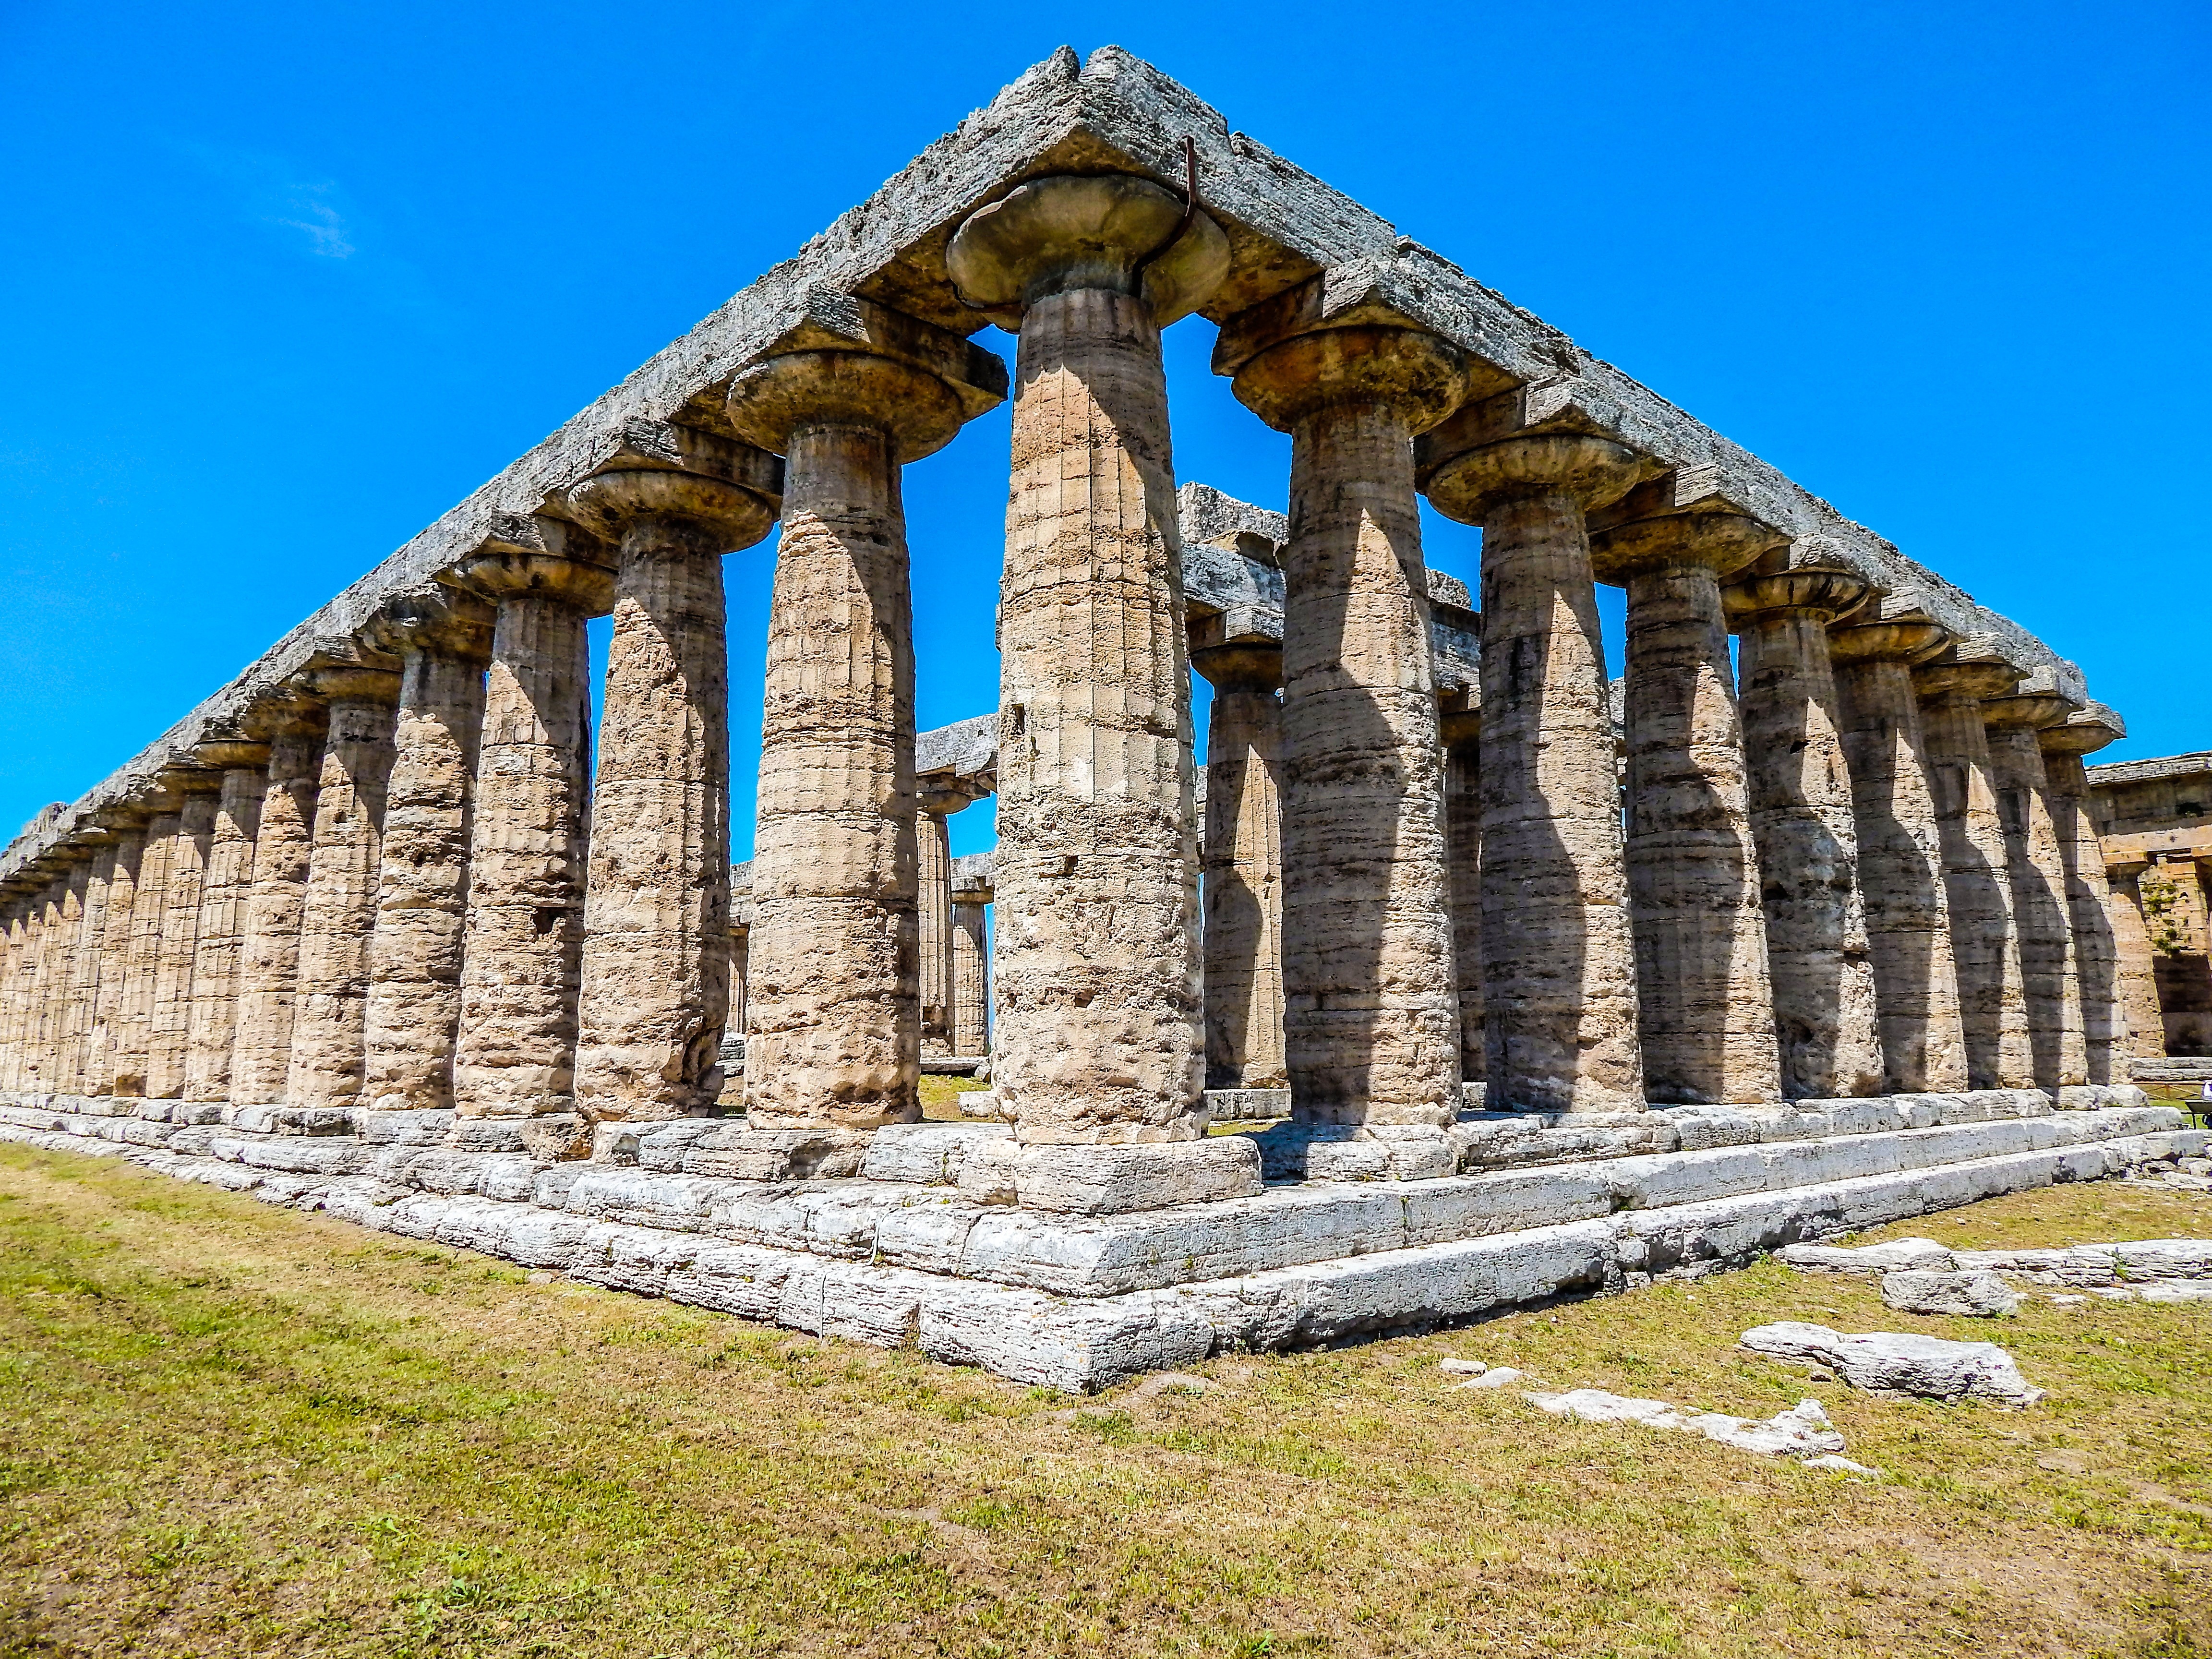
architecture, structure, building, monument, ancient, landmark, place of worship, temple, ruins, history, heritage, romans, aqueduct, archaeological site, unesco world heritage site, roman temple, historic site, ancient history, ancient roman architecture, ancient greek temple, maya civilization